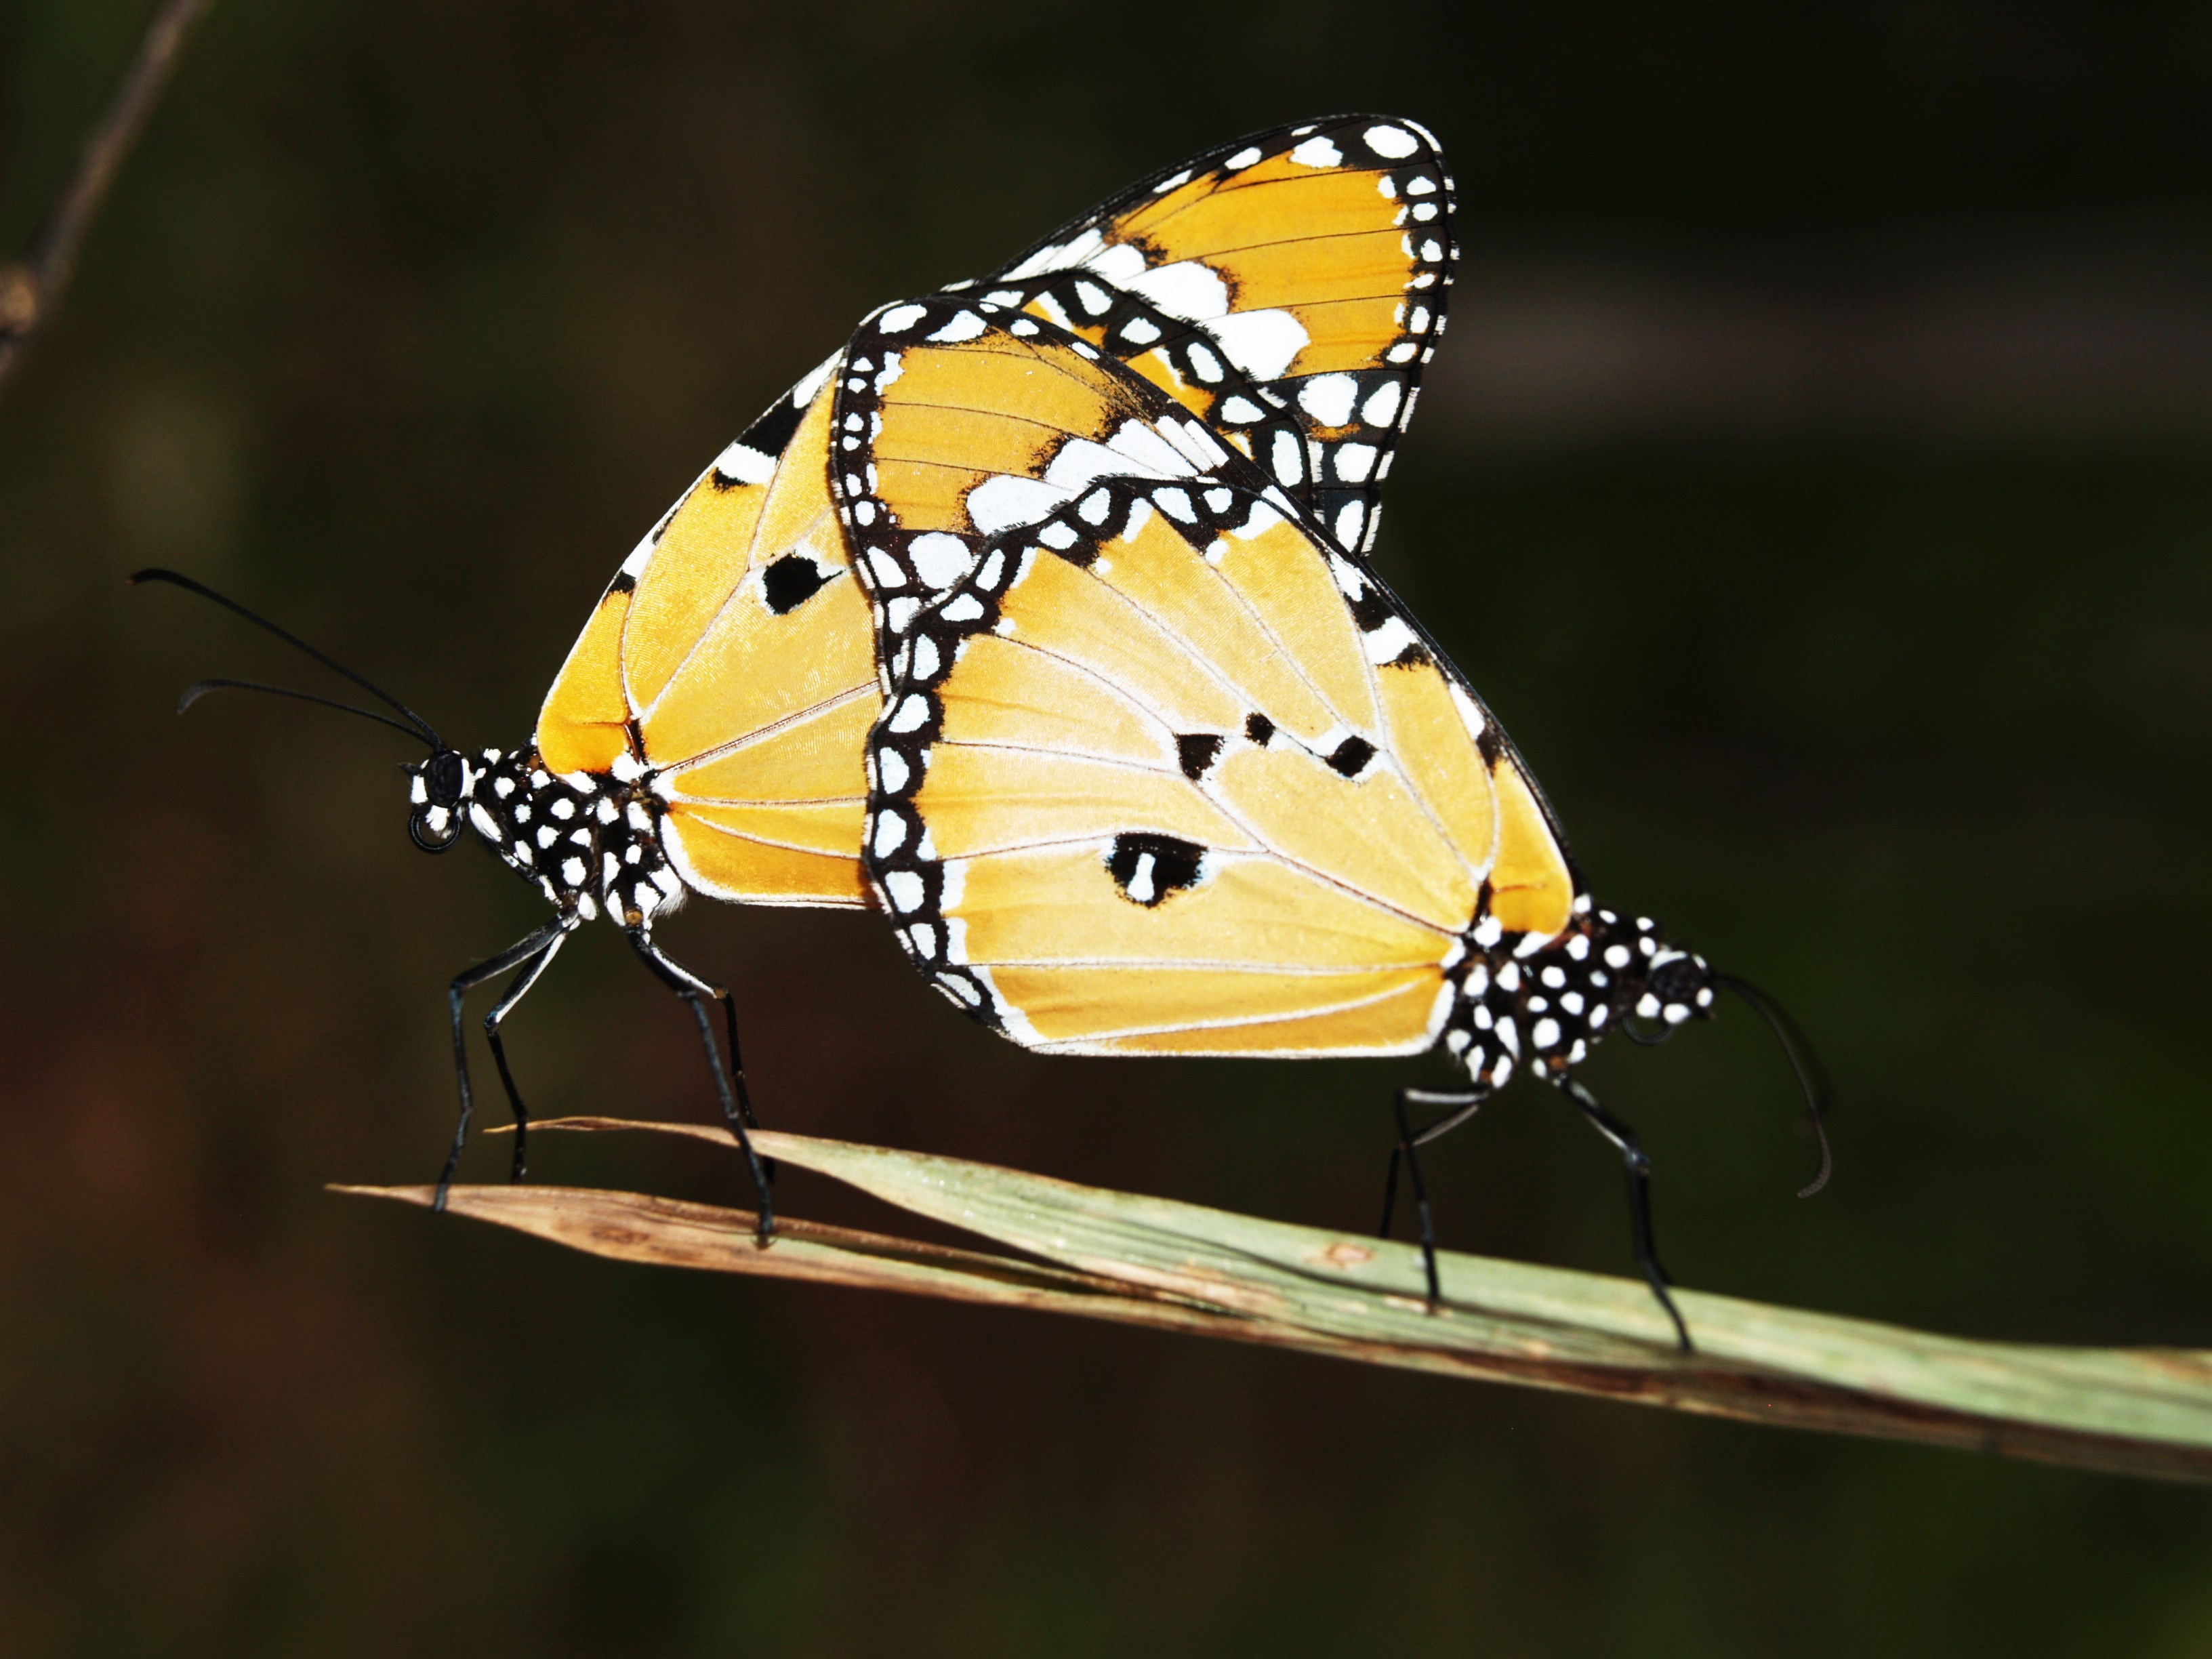
nature, wing, flower, summer, wildlife, wild, pattern, color, insect, butterfly, freedom, yellow, garden, closeup, fauna, invertebrate, monarch, monarch butterfly, outdoors, lepidoptera, wings, colours, beautiful, macro photography, arthropod, pollinator, moths and butterflies, lycaenid, brush footed butterfly, colias